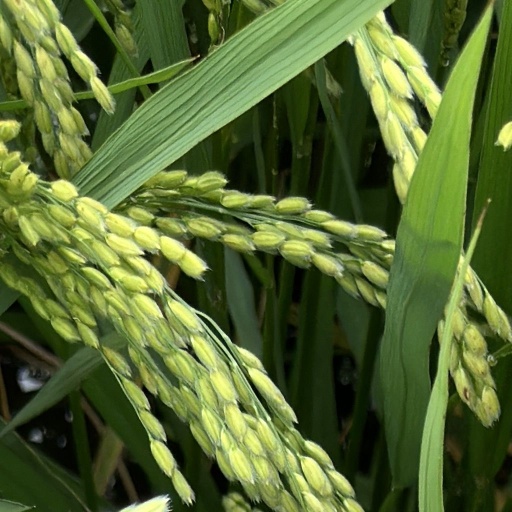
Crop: rice